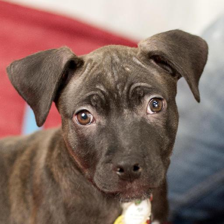
Label: animals